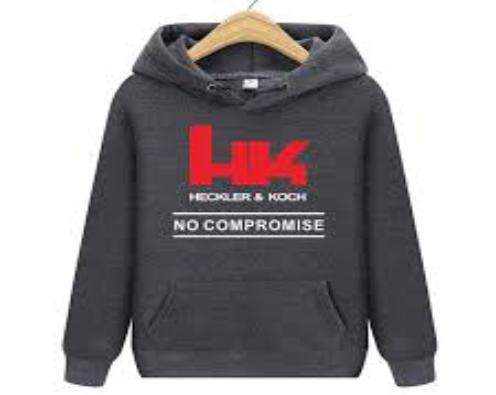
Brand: Heckler & Koch
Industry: Clothes